Ban Hafiz Jee

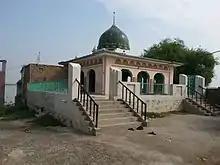
Tomb of the Saint after whom the village is named

Ban Hafiz Jee is a village and union council of Mianwali District in the Punjab province of Pakistan and is located in Mianwali Tehsil.